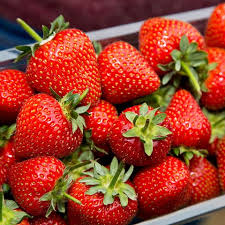
Label: Strawberry